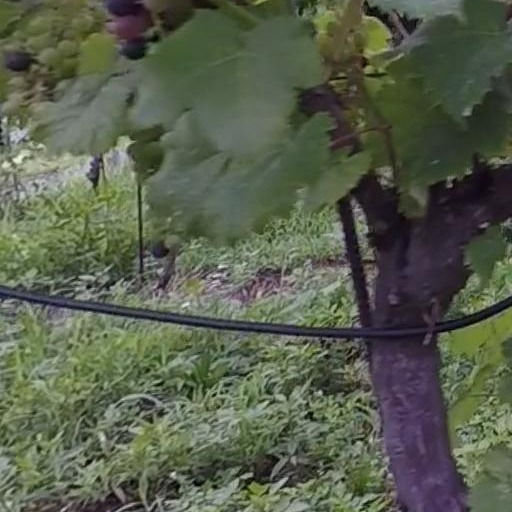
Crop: grape